Mosaic

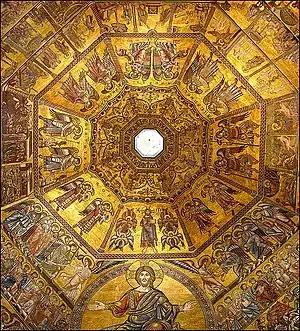
Florence Baptistry

The greatest mosaic work of the Palaeologan renaissance in art is the decoration of the Chora Church in Constantinople. Although the mosaics of the naos have not survived except three panels, the decoration of the exonarthex and the esonarthex constitute the most important full-scale mosaic cycle in Constantinople after the Hagia Sophia. They were executed around 1320 by the command of Theodore Metochites. The esonarthex has two fluted domes, specially created to provide the ideal setting for the mosaic images of the ancestors of Christ. The southern one is called the Dome of the Pantokrator while the northern one is the Dome of the Theotokos. The most important panel of the esonarthex depicts Theodore Metochites wearing a huge turban, offering the model of the church to Christ. The walls of both narthexes are decorated with mosaic cycles from the life of the Virgin and the life of Christ. These panels show the influence of the Italian trecento on Byzantine art especially the more natural settings, landscapes, figures.